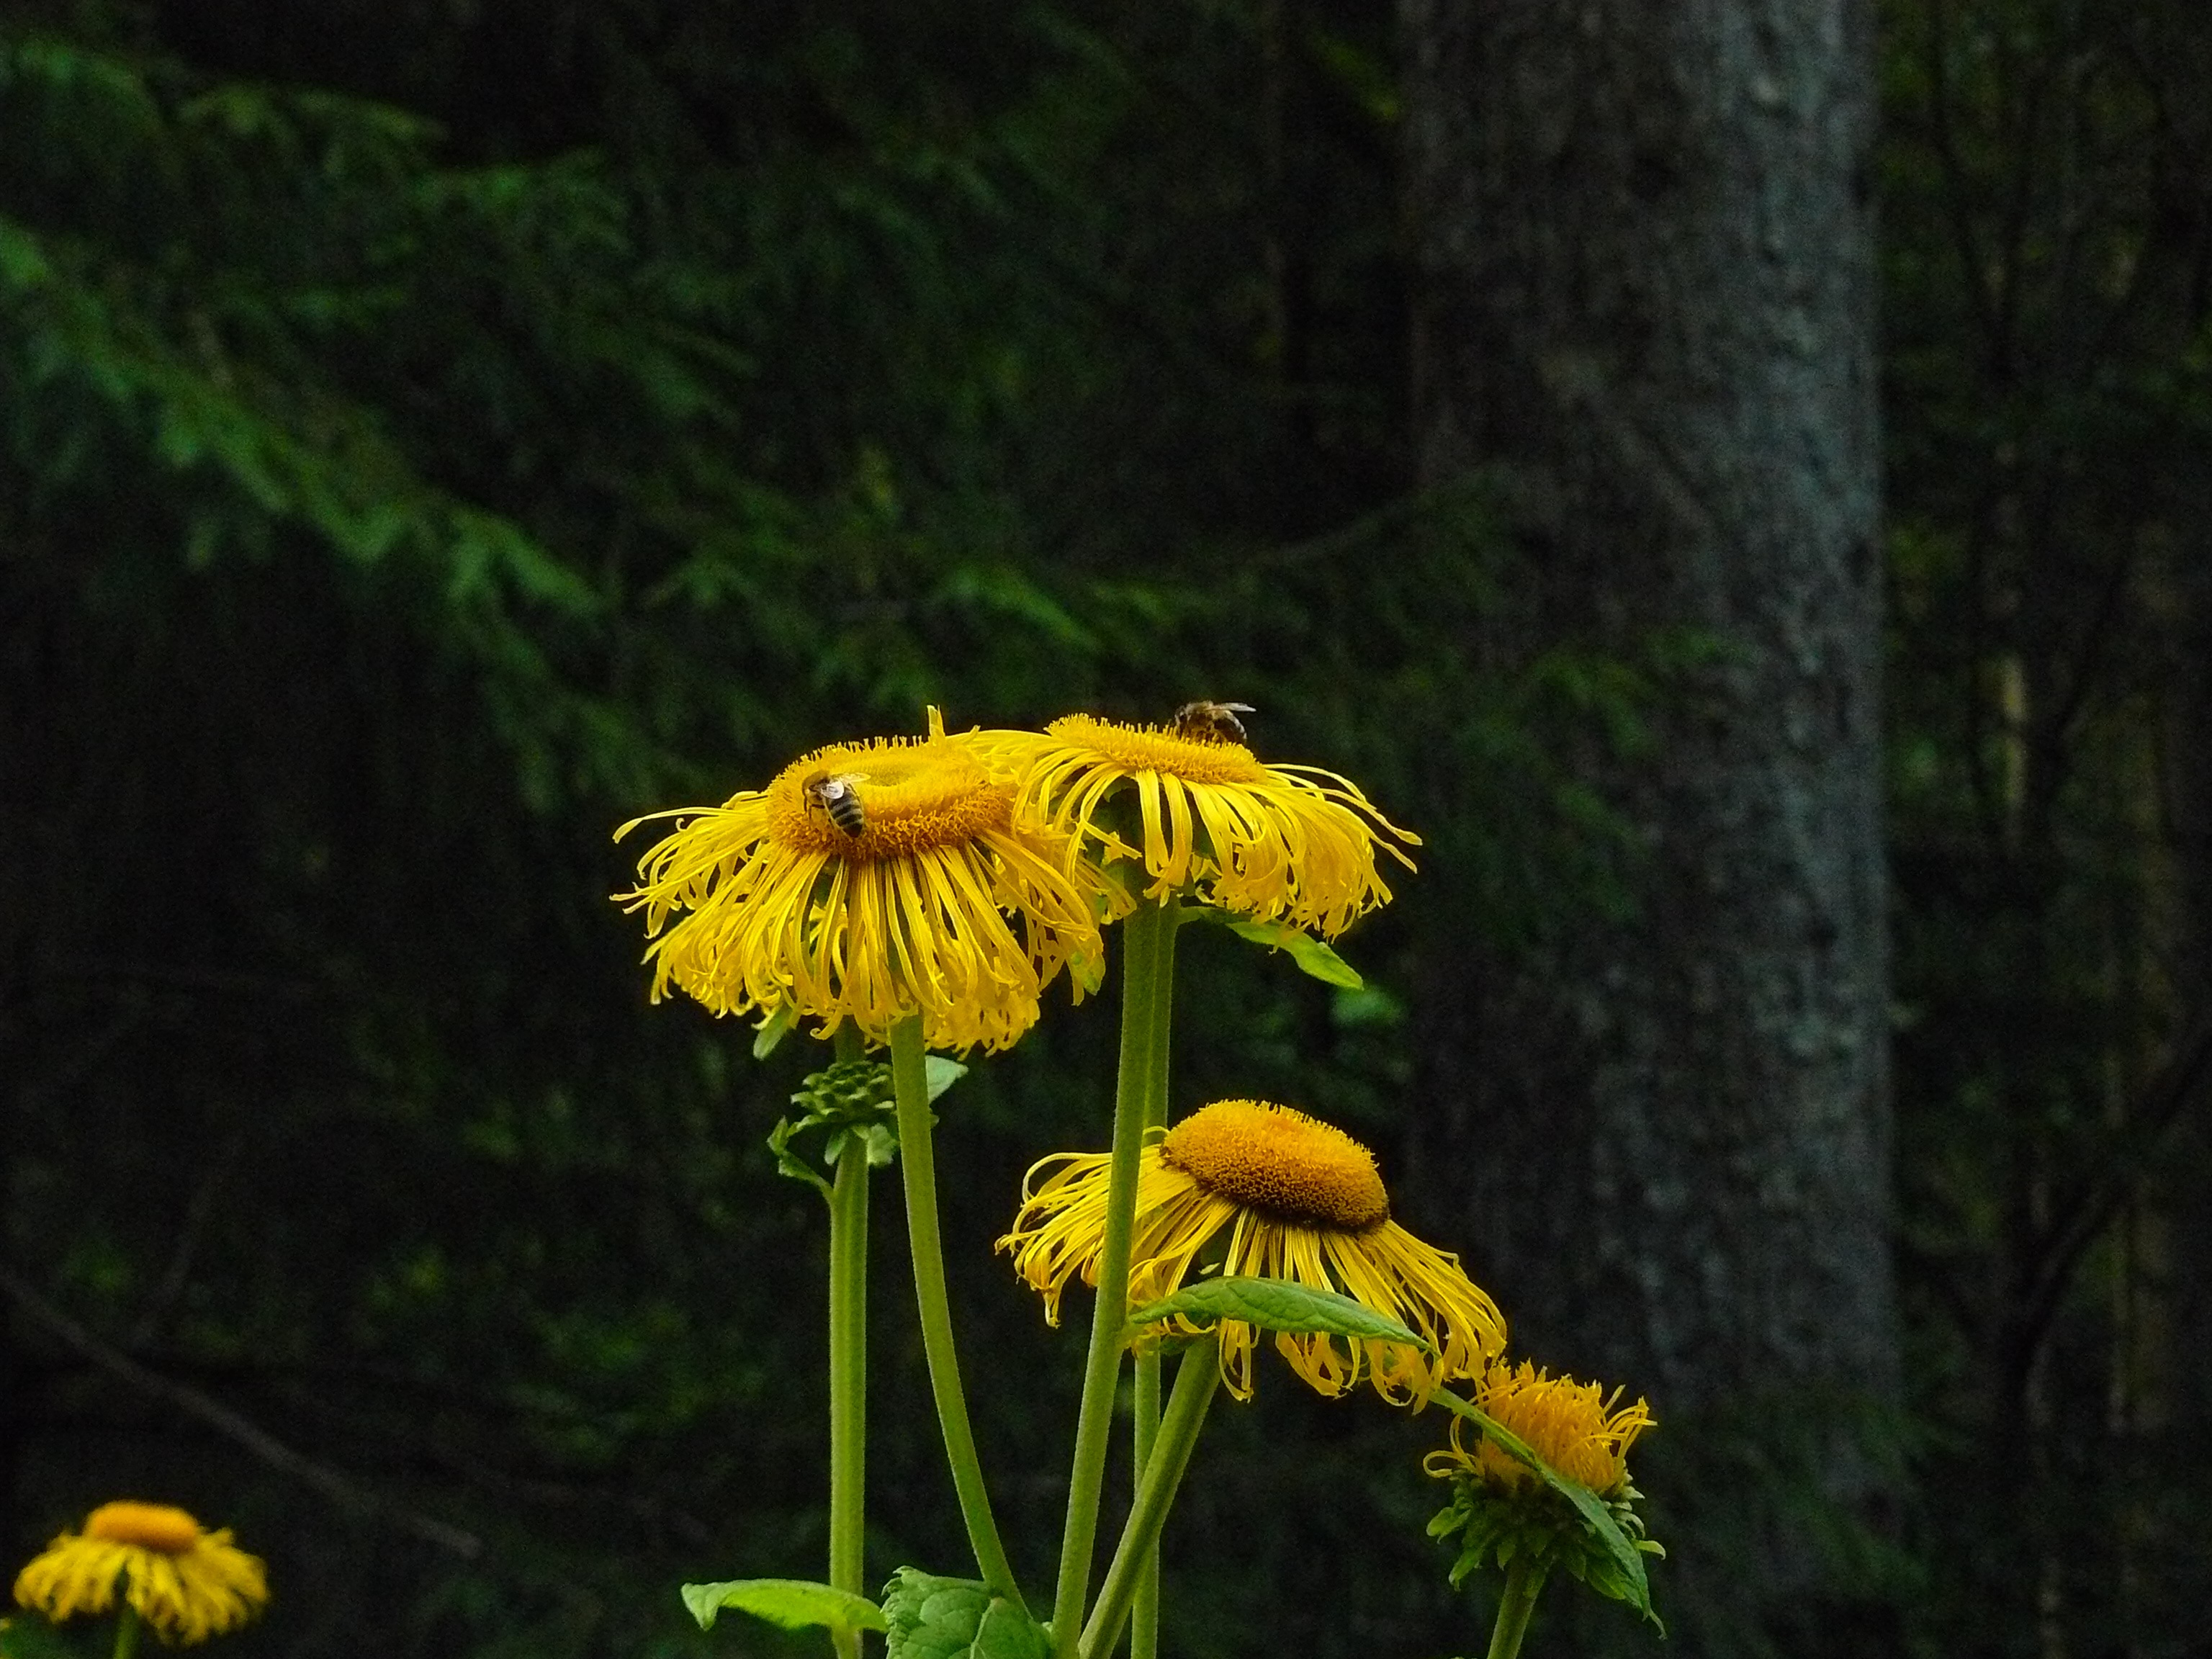
tree, nature, forest, blossom, plant, meadow, dandelion, sunlight, leaf, flower, bloom, green, autumn, botany, yellow, flora, fauna, wildflower, bee, woodland, habitat, macro photography, flowering plant, daisy family, natural environment, plant stem, land plant